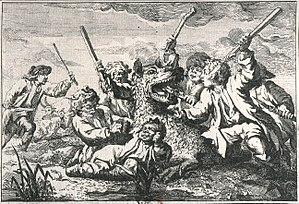
Combat de Jacques André Portefaix et de ses compagnons contre la Bête du Gévaudan.
Jean Joseph de Châteauneuf-Randon d'Apchier, ou Jean-Joseph d'Apchier, né le 3 juin 1748 au château de Besque à Charraix et mort le 2 novembre 1798 à Barcelone, est un noble français, député démissionnaire de la noblesse du Gévaudan lors de l'élection de l'Assemblée Constituante.
La Bête du Gévaudan est un animal à l'origine d'une série d'attaques contre des humains survenues entre le 30 juin 1764 et le 19 juin 1767. Ces attaques, le plus souvent mortelles, entre 88 et 124 recensées selon les sources, eurent lieu surtout dans le nord de l'ancien pays du Gévaudan, région d'élevage. Quelques cas ont été signalés dans le sud de l'Auvergne, le nord du Vivarais, le Rouergue et le sud du Velay.
L’Ombre de la bête est un récit fantastique de Patrick Grainville, publié aux éditions Balland en 1981.